Bandholm

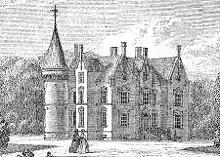
Knuthenborg castle

Bandholm has a history going back thousands of years as can be seen from the burial mounds from the Bronze Age in the immediate neighborhood. The port seems to have been used for centuries for ships with supplies for Maribo Abbey. The area then developed with warehouses and storage facilities for goods to be sent to Maribo and Rødby. At that time it was known as Bandholm Toldsted (Bandholm Customs Point).